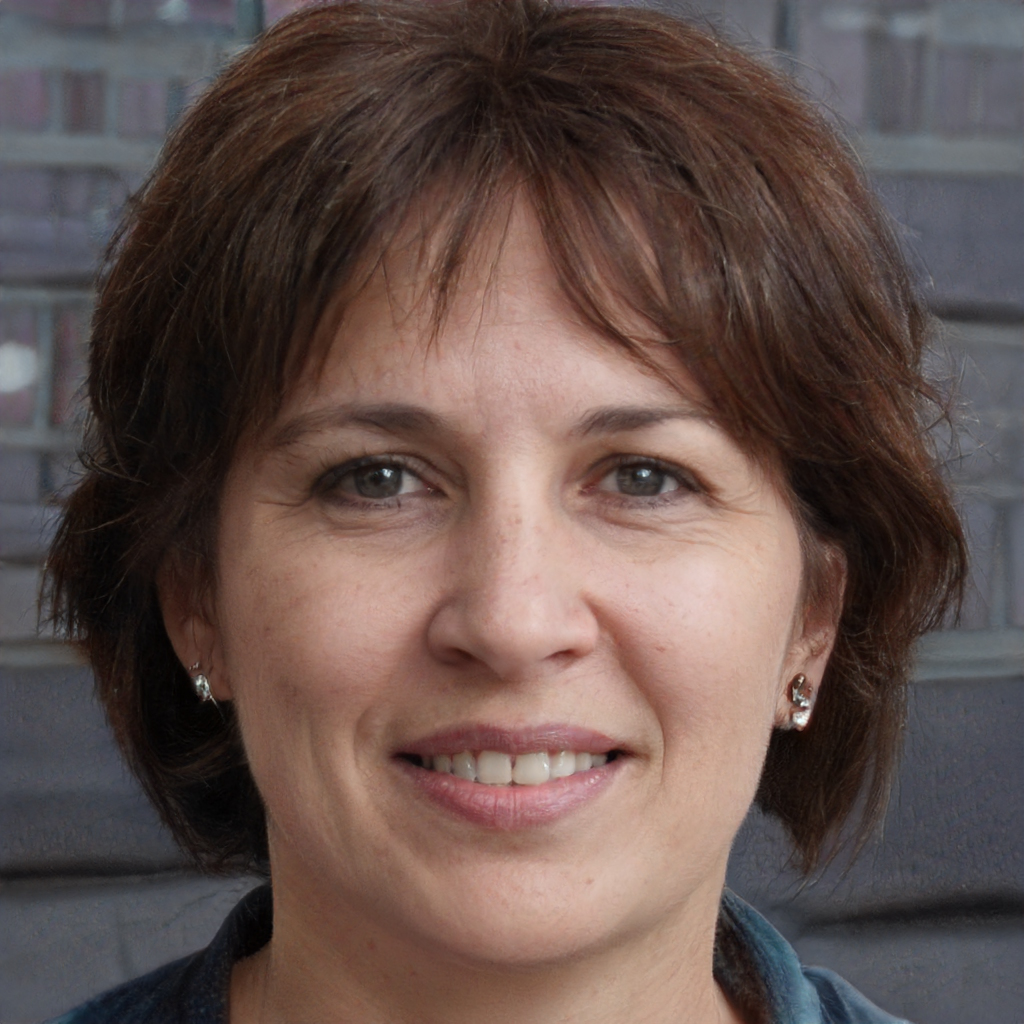
Gender: Female